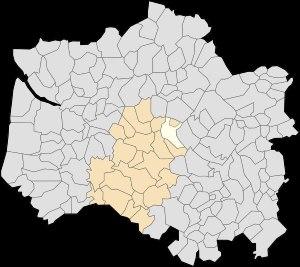
Hesmond est une commune française située dans le département du Pas-de-Calais en région Hauts-de-France.